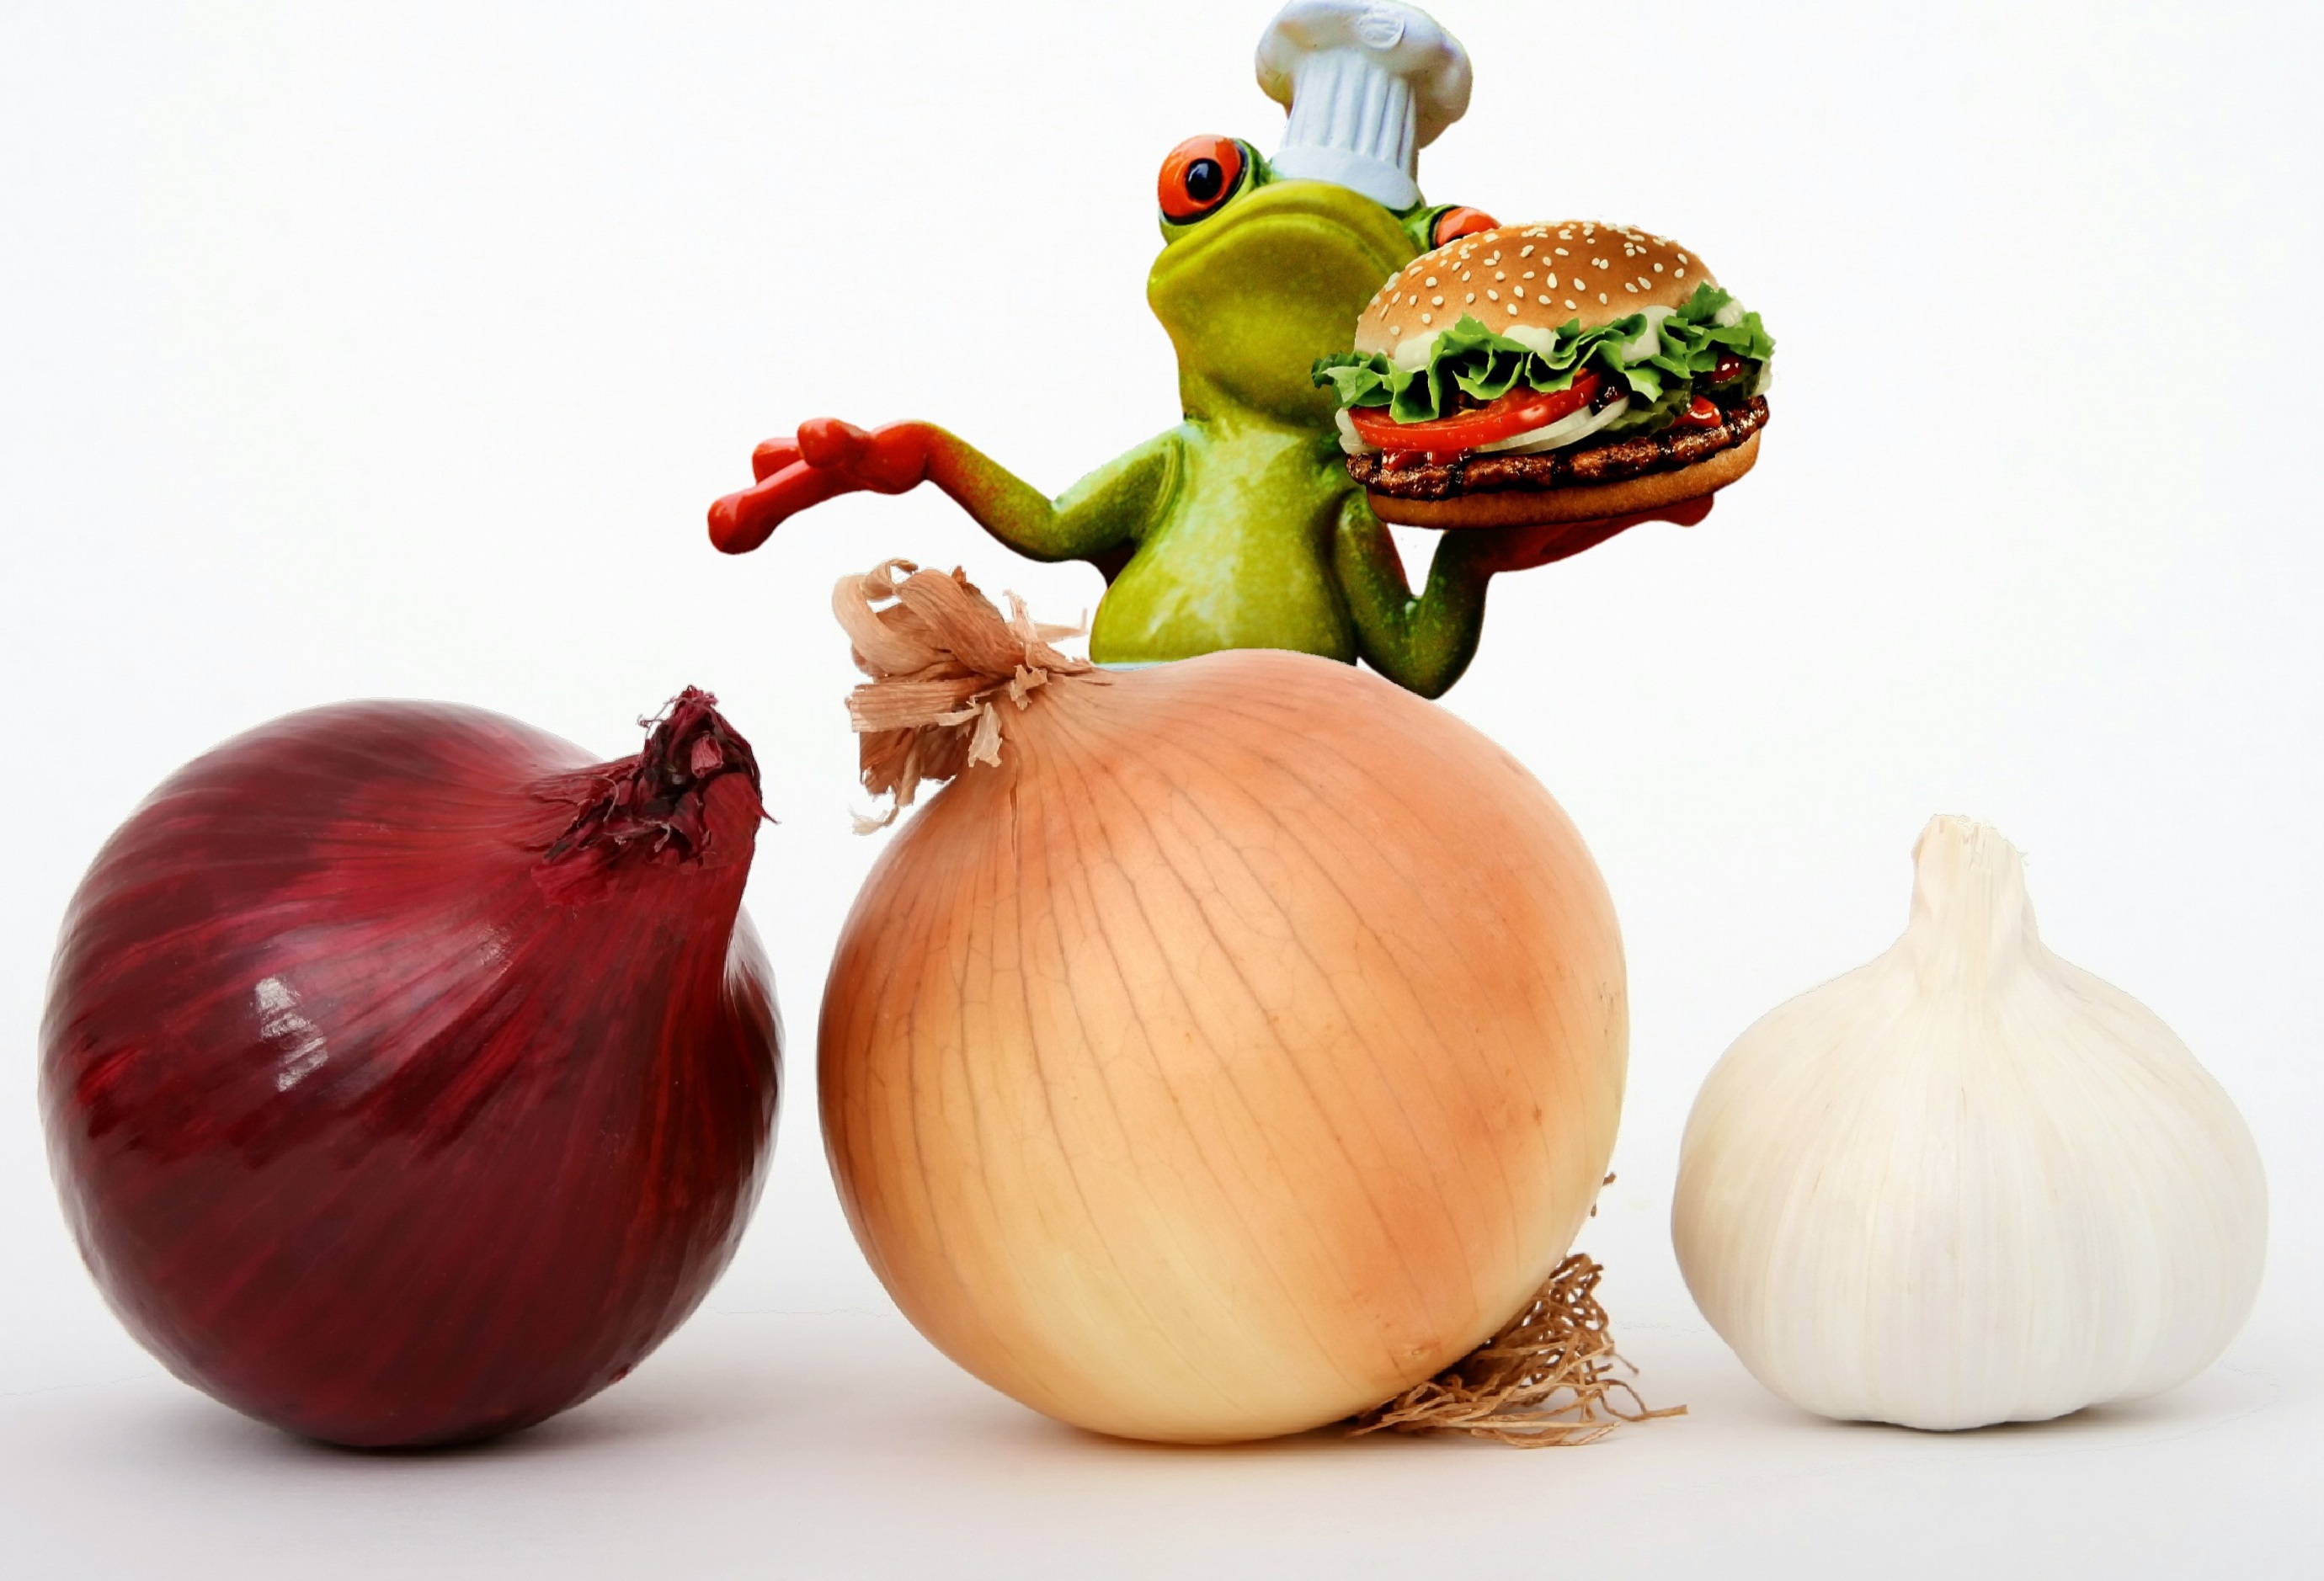
sharp, plant, cute, food, cooking, produce, vegetable, frog, eat, onion, hamburger, fun, nutrition, vegetables, funny, edible, bless you, onions, flowering plant, vegetable market, shallot, land plant, onion genus, red onions, zwiebelschale